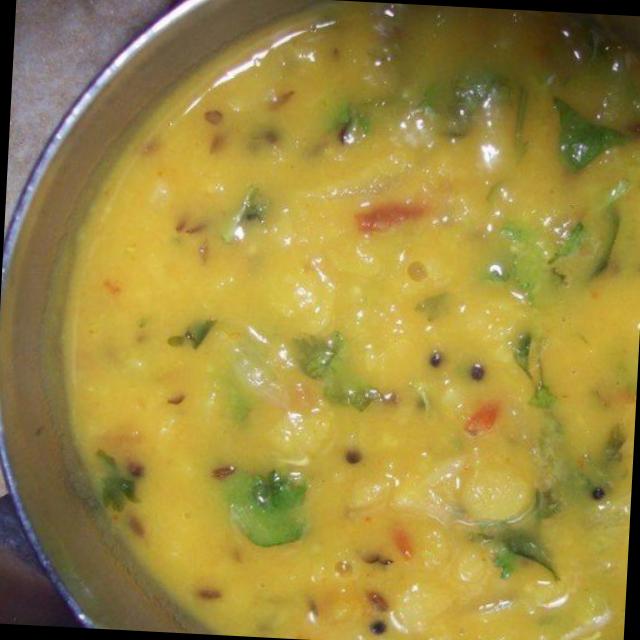
Dish: dal_makhani